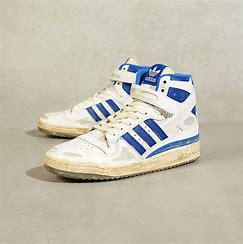
Brand: adidas
Model: originals Adidas Originals Forum 84